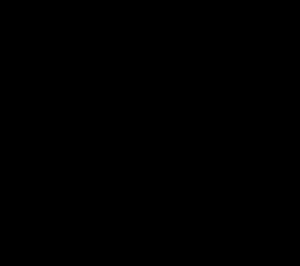
L'industrie de l'alcool est un terme utilisé pour qualifier la fabrication et la commercialisation d'alcool. Cette industrie concerne la transformation de produits agricoles alimentaires en alcool brut et de sous-produits agricoles et agroalimentaires en alcool rectifié ou en vinaigre. L'alcool est utilisé dans l'élaboration de boissons alcoolisées, pour le renforcement des vins, dans l'industrie des parfums et des cosmétiques et de la confiserie, ainsi que dans la fabrication de vitamines, dans la médecine et dans l'ingénierie. Cette industrie a été accusée dans les années 1990 de dévier l'attention des problèmes liés à sa consommation, notamment l'alcoolisme. Elle a également été critiquée pour sa non-implication dans les politiques de lutte contre ses effets néfastes.